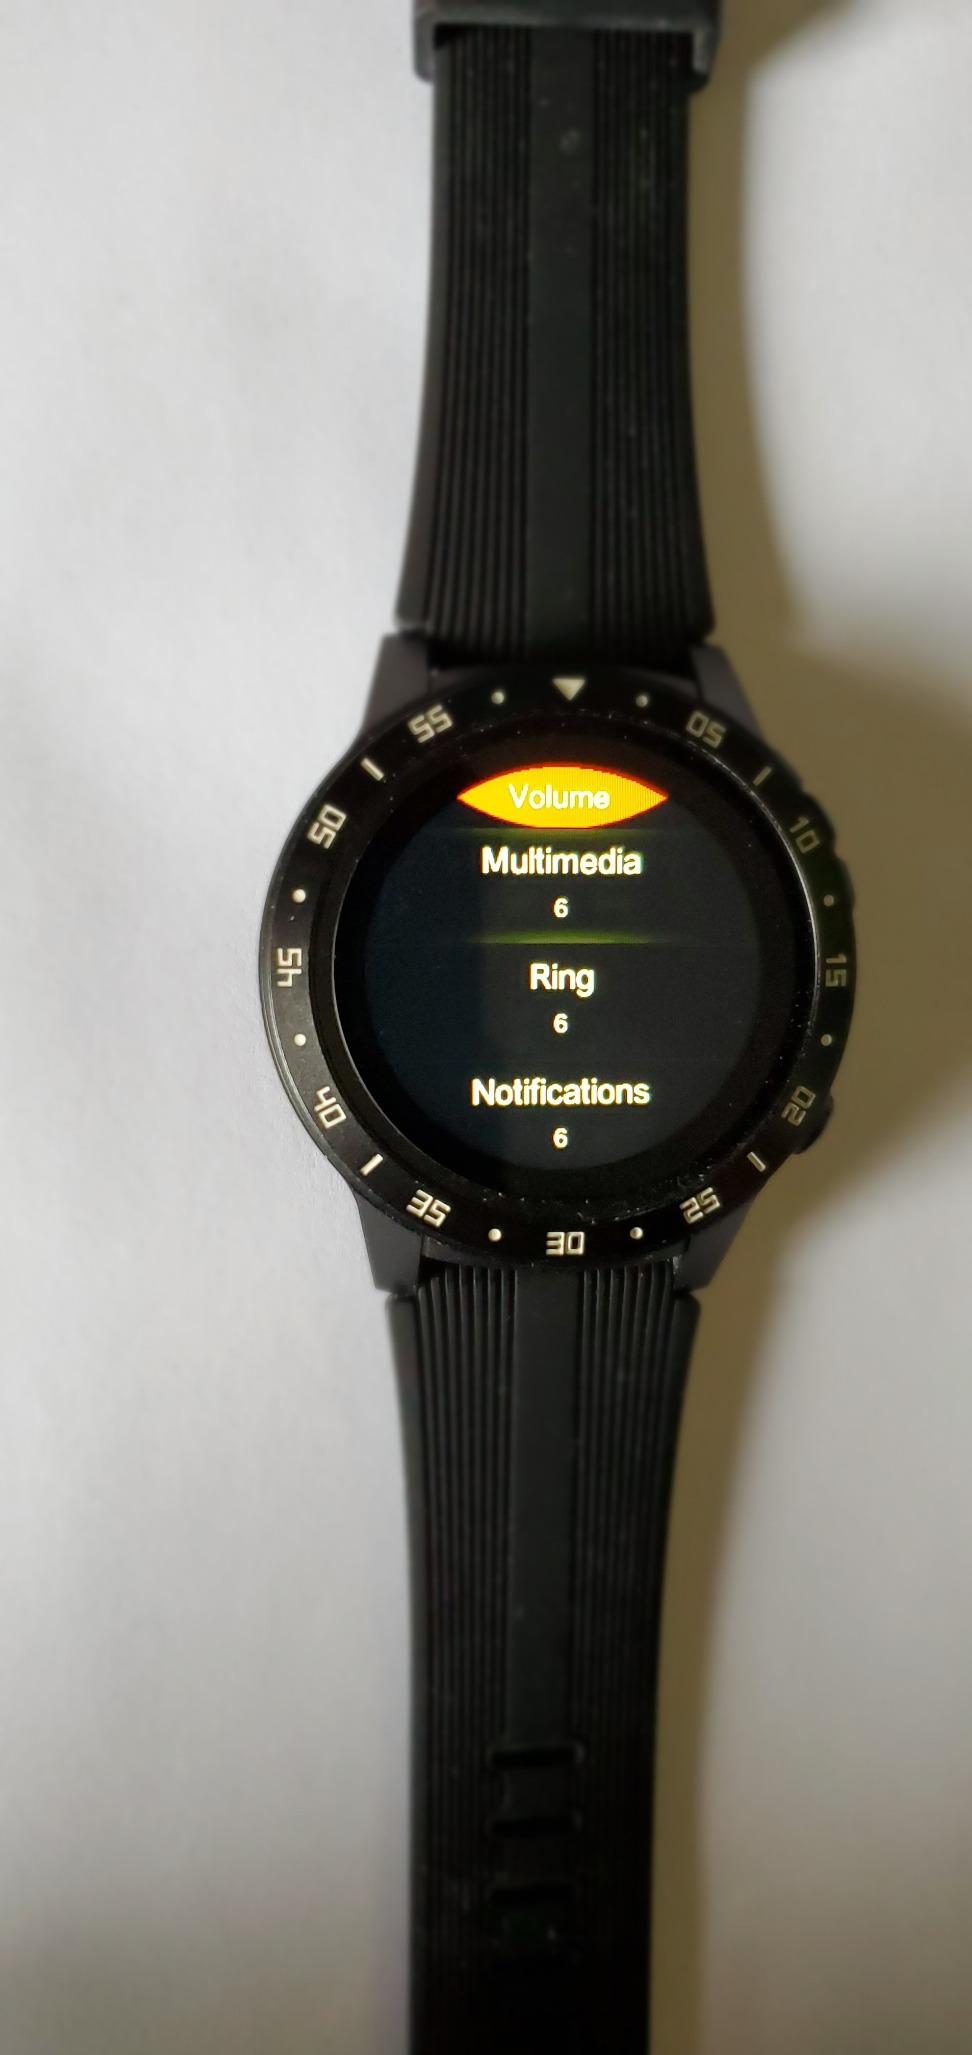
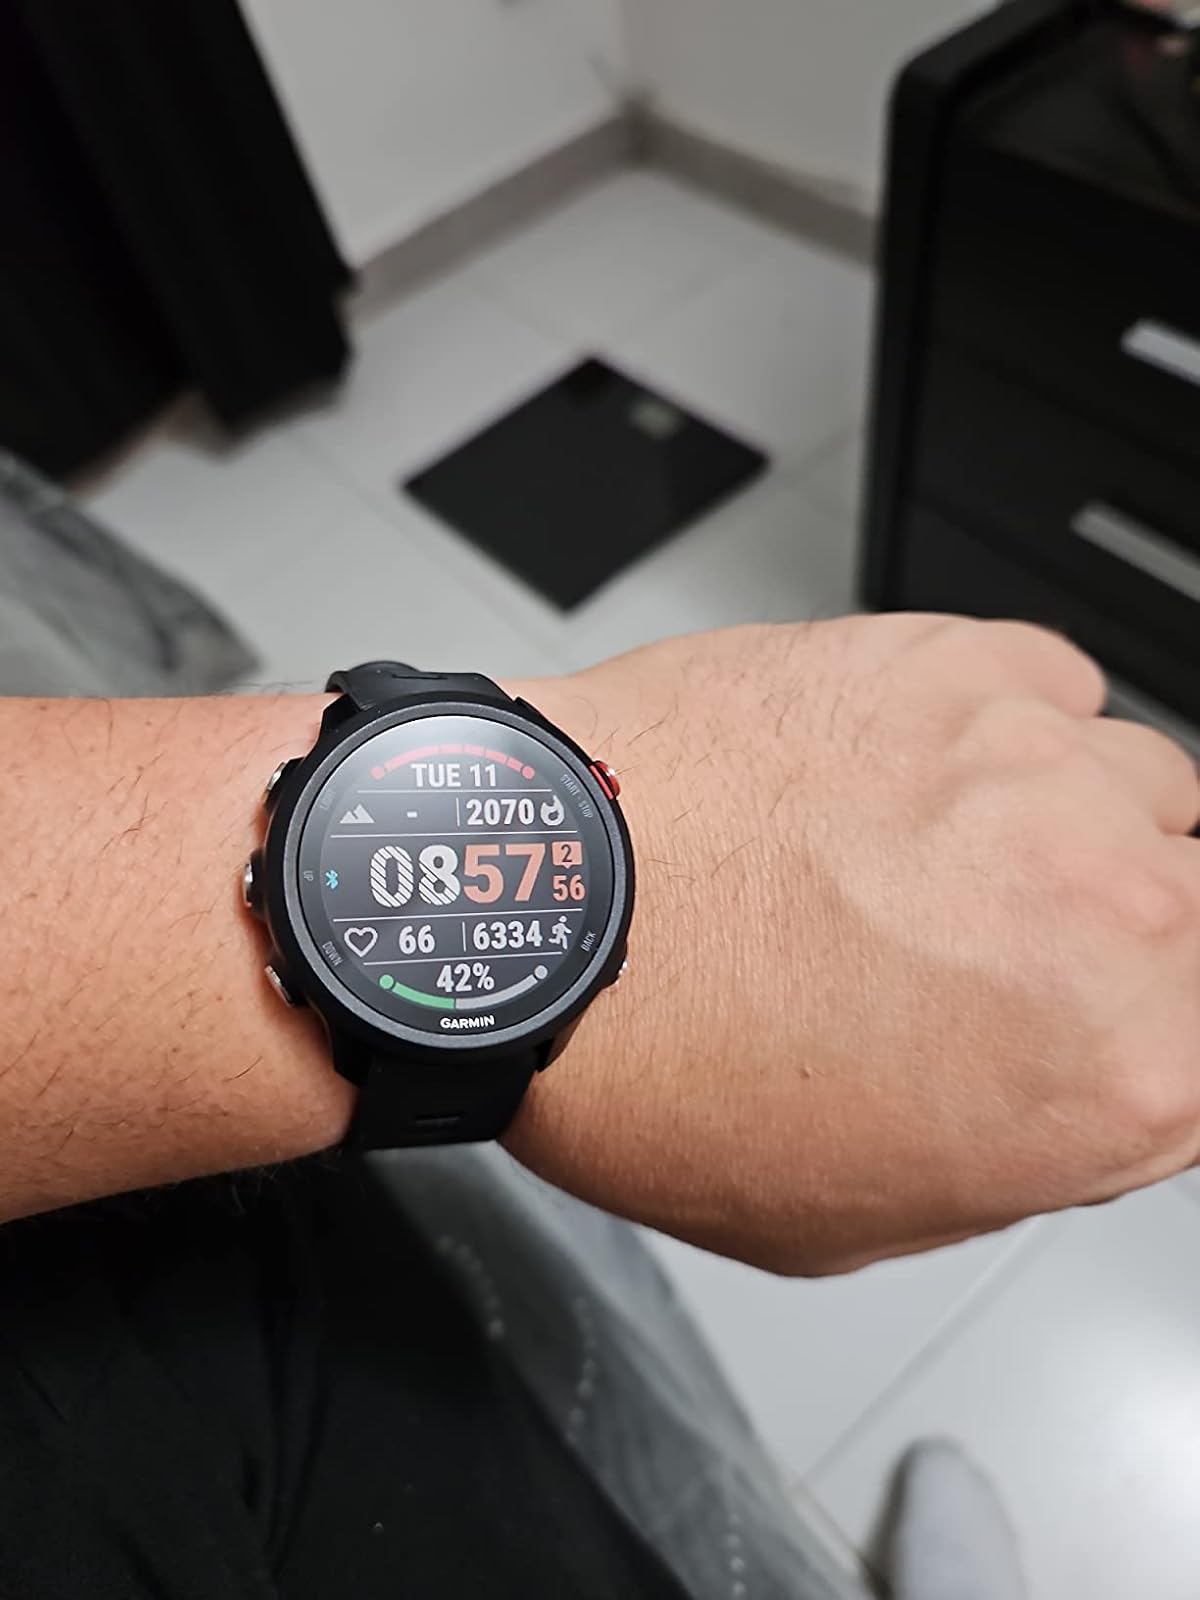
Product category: smartwatch
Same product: no